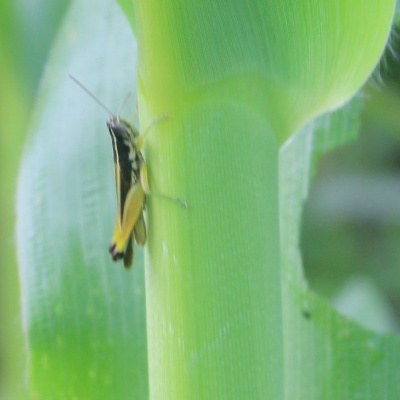
Crop: Maize
Condition: grasshoper